Fort Custer Training Center

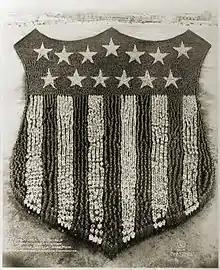
"The Human U.S. Shield", 30,000 officers and men, at Camp Custer, Michigan, World War I (1918)

Camp Custer was built in 1917 for military training during World War I. Named after Civil War cavalry officer General George Armstrong Custer, the facility trained or demobilized more than 100,000 troops during World War I, including 5,000 for Polar Bear Expedition as part of the Allied intervention in the Russian Civil War.